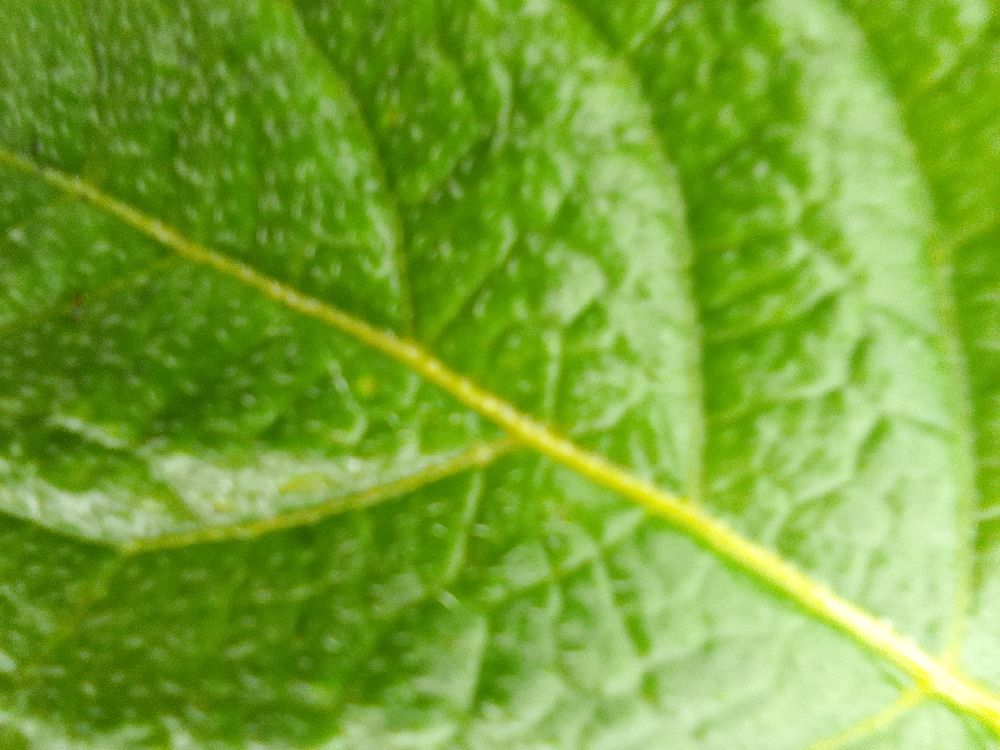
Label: Healthy